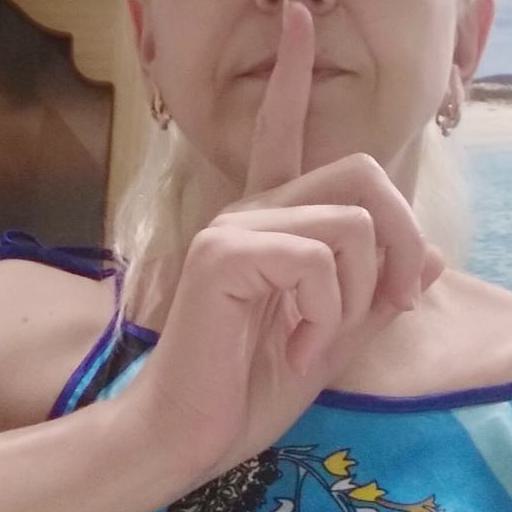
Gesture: mute